His Greatest Bluff

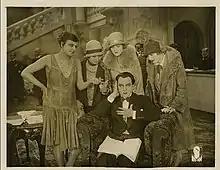

His Greatest Bluff (German: Sein größter Bluff) is a 1927 German silent comedy film directed by Henrik Galeen and Harry Piel and starring Piel, Toni Tetzlaff and Lotte Lorring. Its title is sometimes translated as His Biggest Bluff. Today, the film is best known for the early role it offered to Marlene Dietrich who was only cast after great effort by her agents. The film was shot at the Grunewald Studios, located in Western Berlin, during January and February 1927. It premiered on 12 May 1927 at the Alhambra-Palast in Berlin.